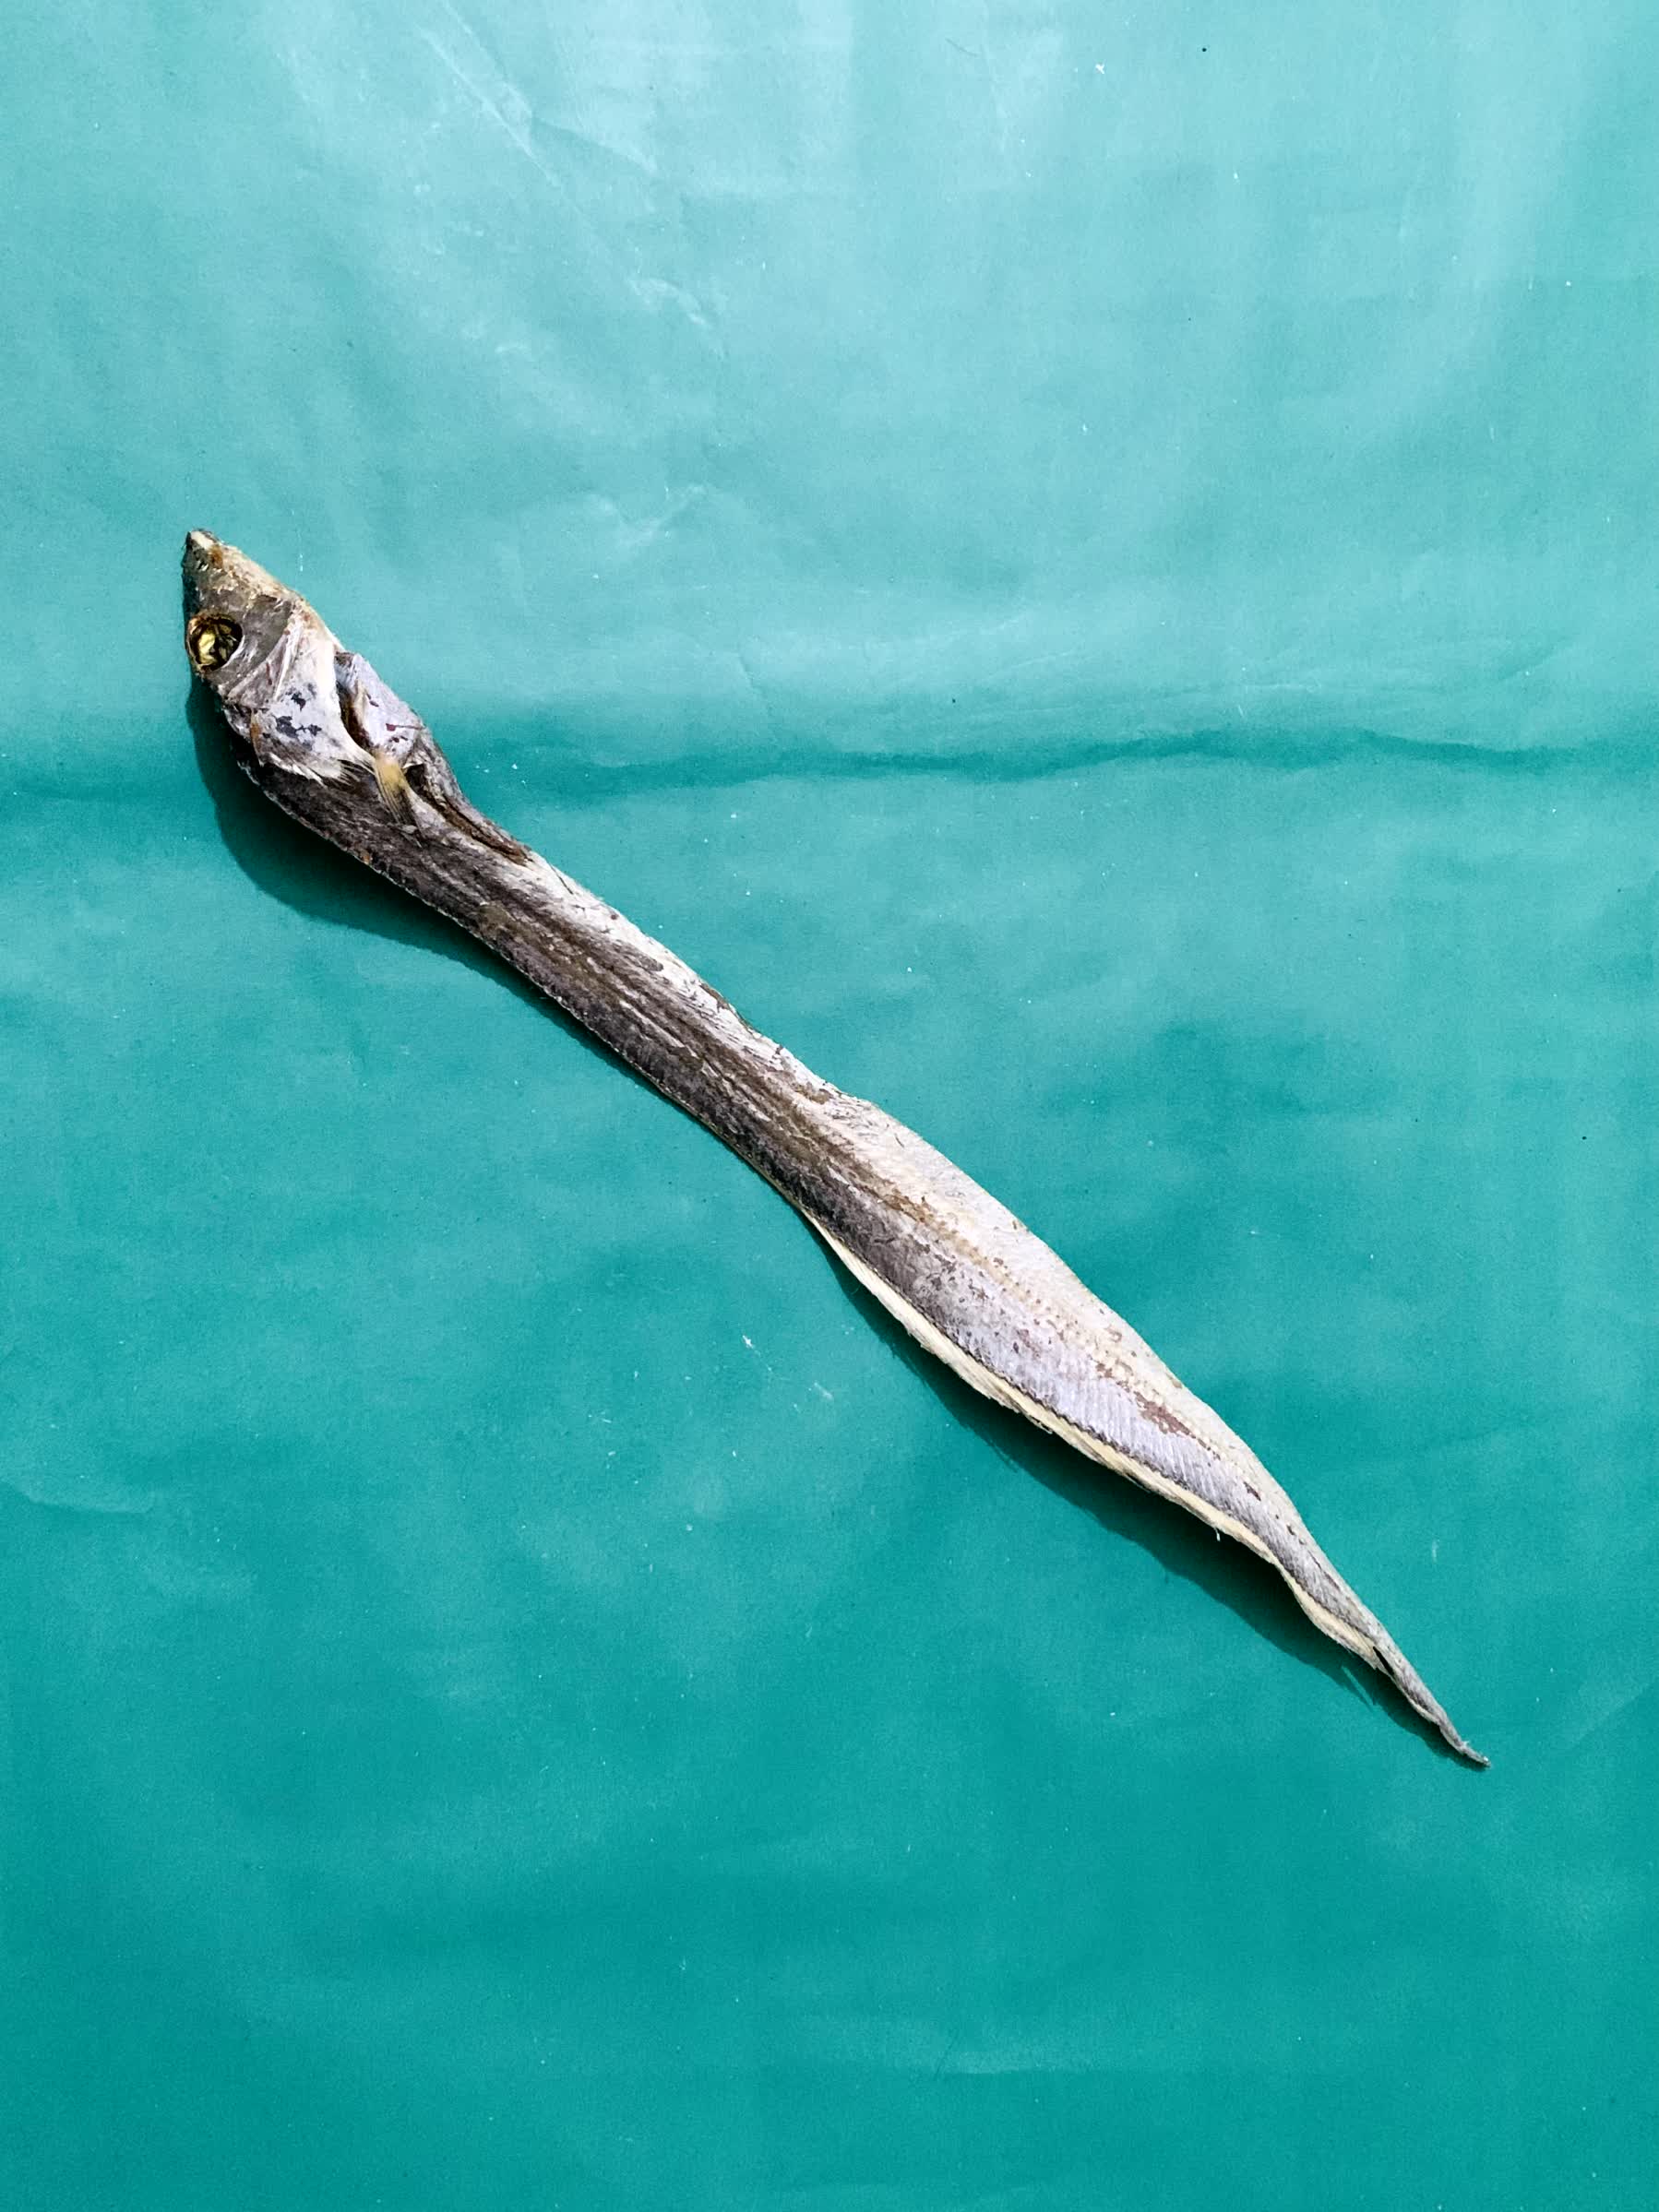
Species: Churi